Bacopa monnieri

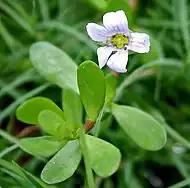
"Bacopa monnieri" in Hyderabad, India

"Bacopa monnieri" is a non-aromatic herb. The leaves of this plant are succulent, oblong, and thick. Leaves are oblanceolate and are arranged oppositely on the stem. The flowers are small, actinomorphic and white, with four to five petals. It can even grow in slightly brackish conditions. Propagation is often achieved through cuttings.